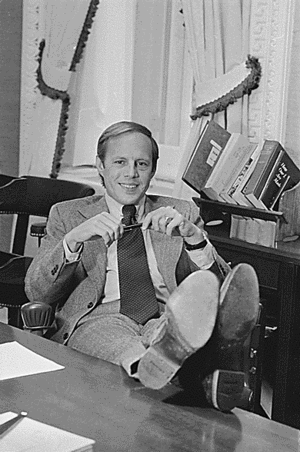
Le scandale du Watergate est une affaire d'espionnage politique qui aboutit, en 1974, à la démission de Richard Nixon, alors président des États-Unis. L'affaire aux multiples ramifications commence en 1972 avec l'arrestation, à l'intérieur de l'immeuble du Watergate, de cambrioleurs dans les locaux du Parti démocrate à Washington. Les investigations menées par des journalistes et une longue enquête du Sénat américain finiront par lever le voile sur des pratiques illégales de grande ampleur au sein même de l'administration présidentielle.